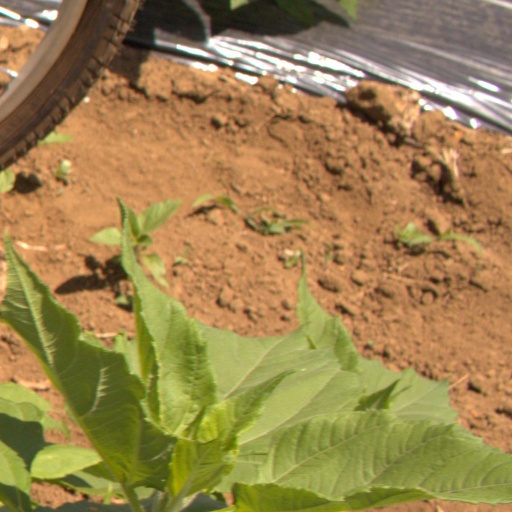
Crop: Jerusalem artichoke